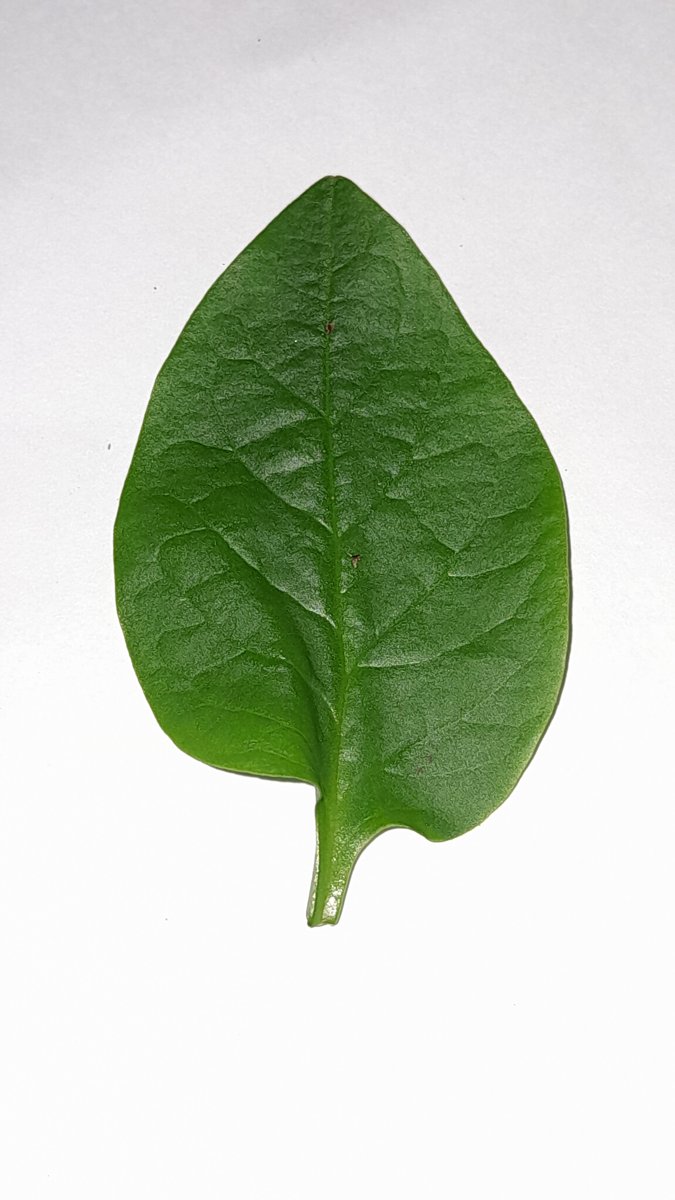
Label: Healthy-Leaf